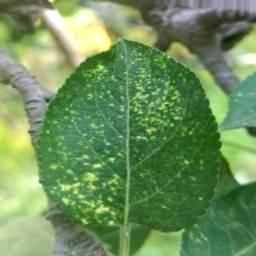
Label: Apple_Mosaic